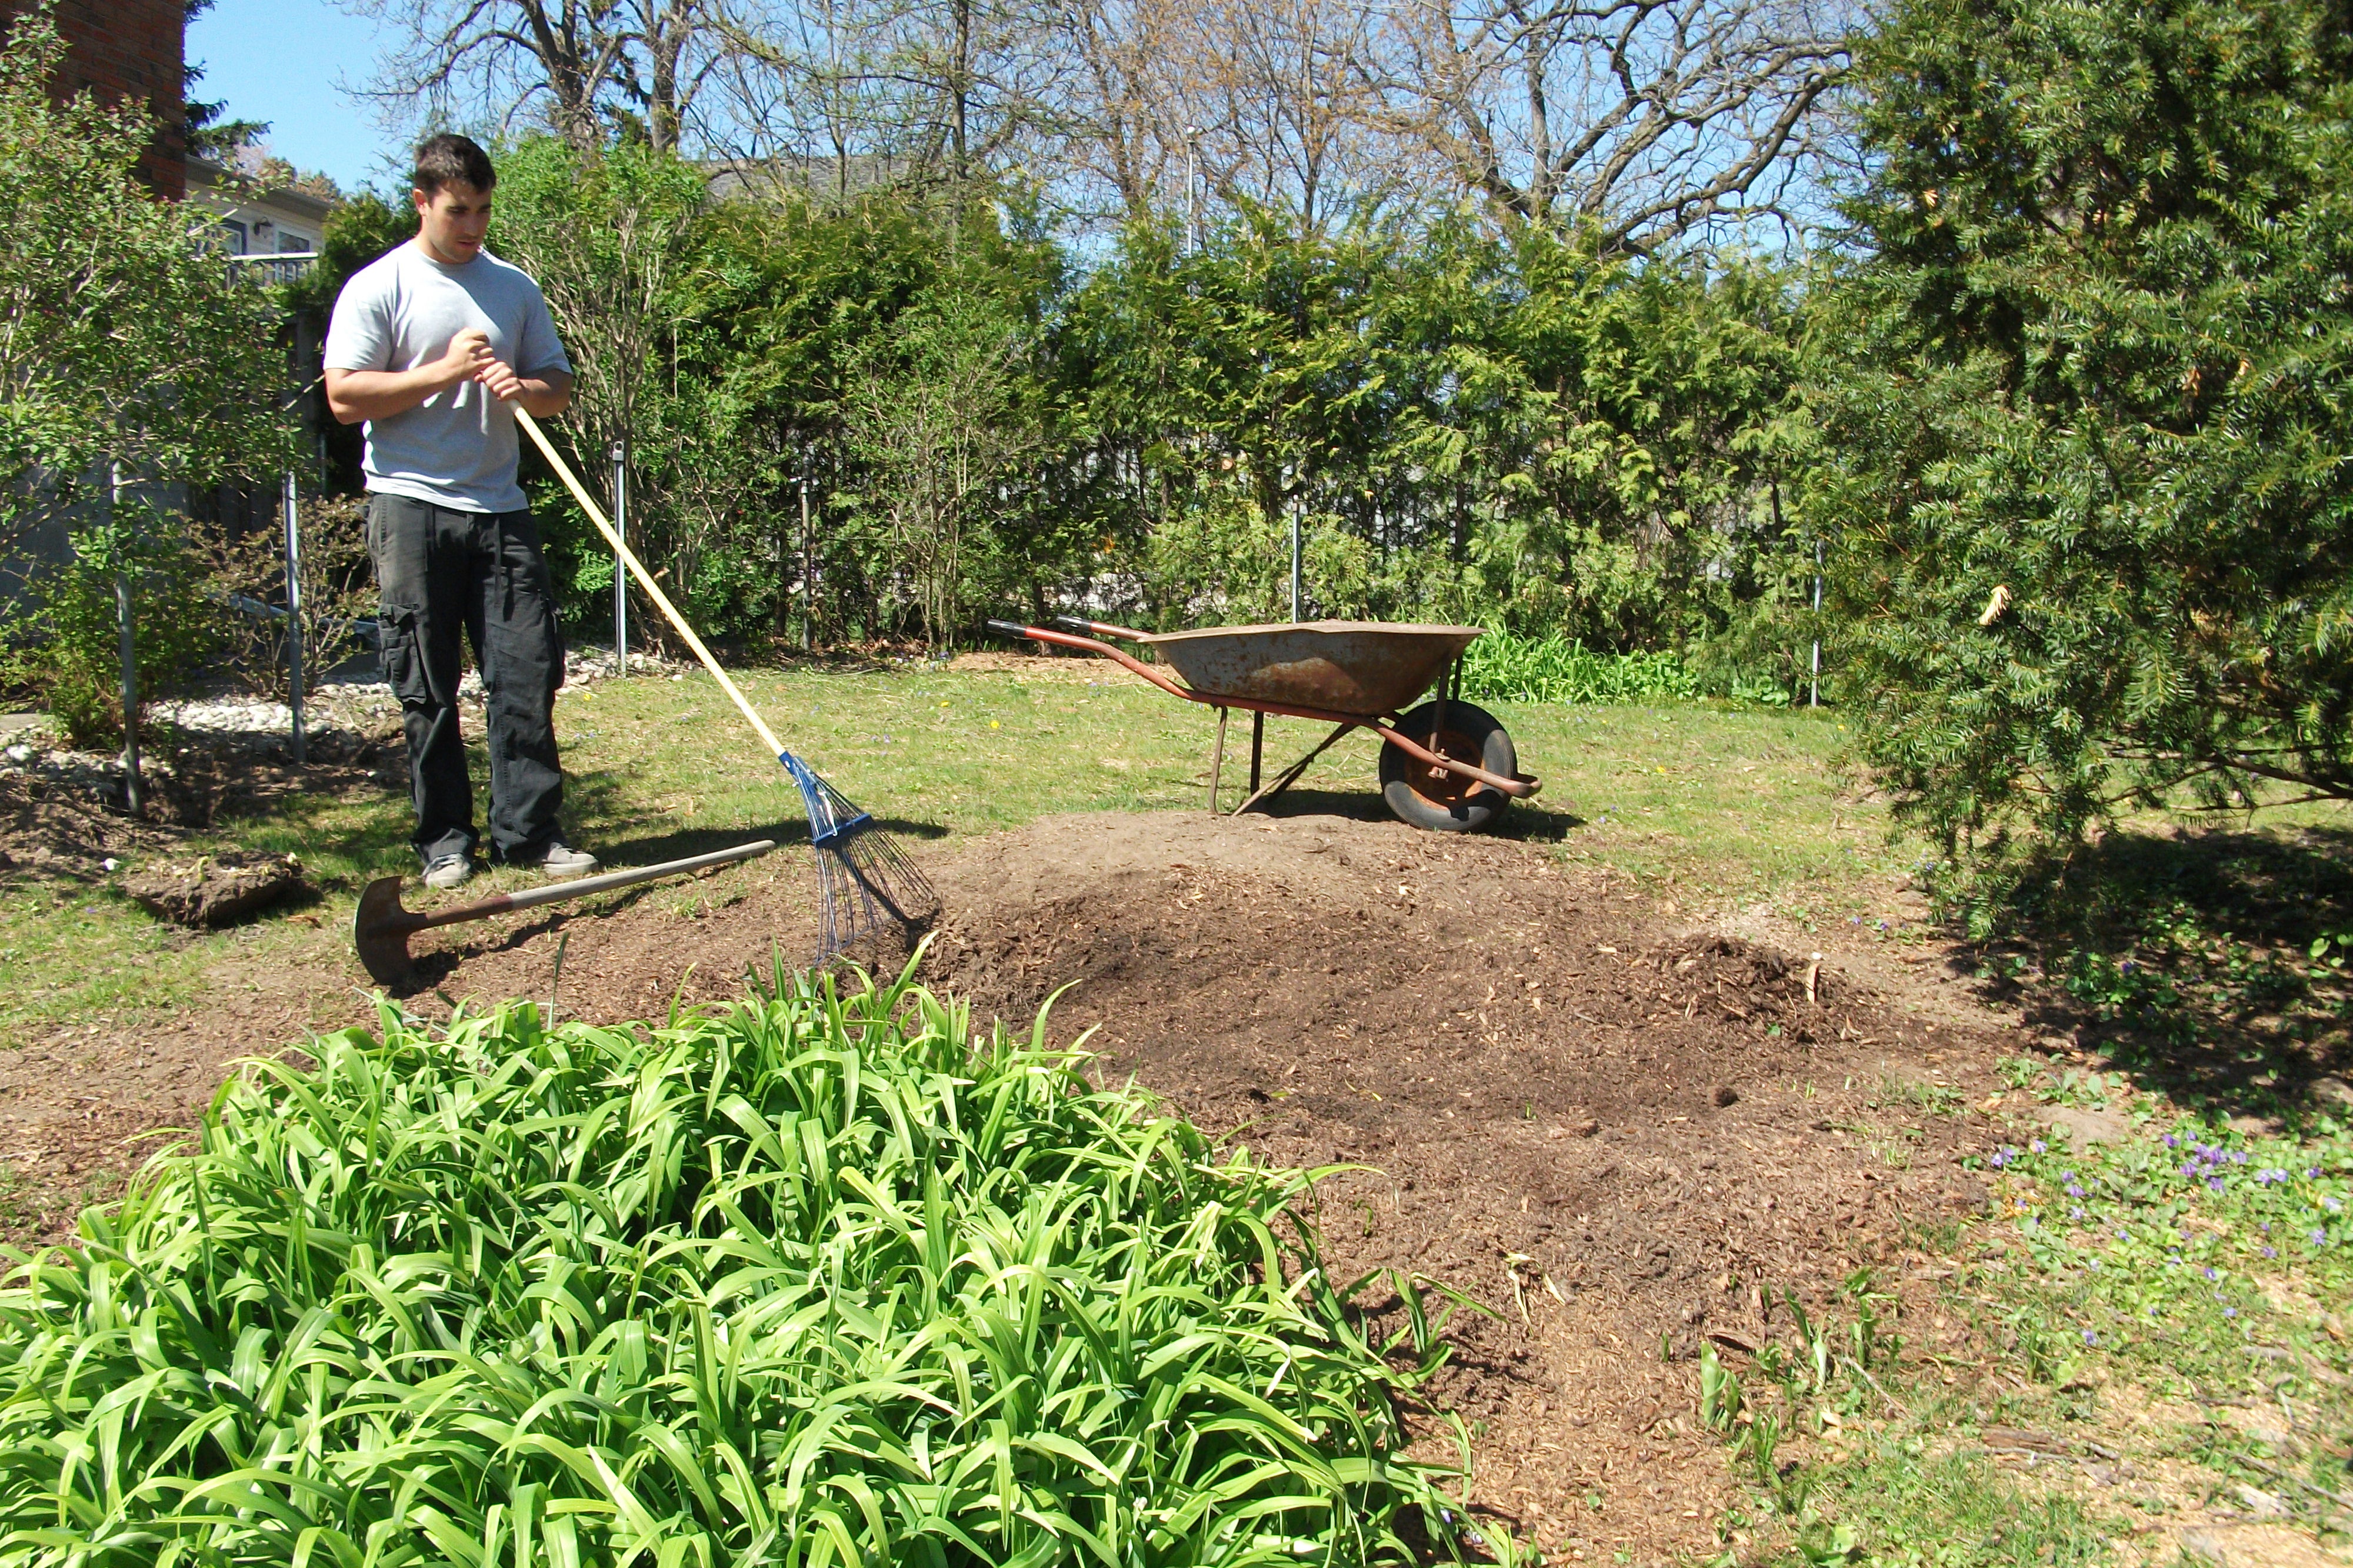
grass, field, farm, lawn, soil, agriculture, garden, gardening, plantation, horticulture, yard, gardener, rural area, lawn restoration, seeding lawn